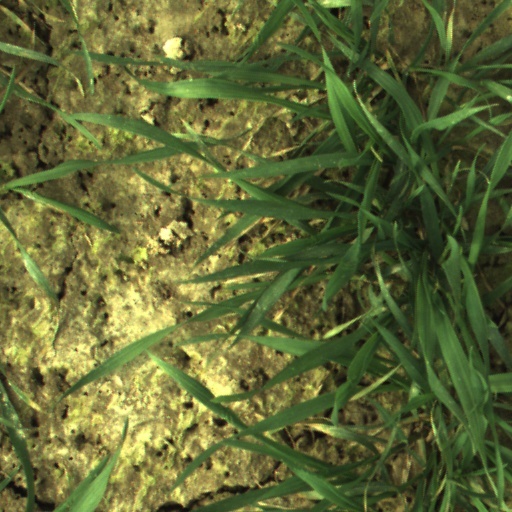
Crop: wheat